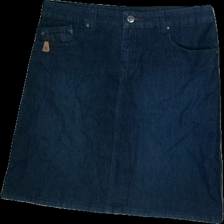
View: front
Type: Skirt
Category: Ladies
Brand: Flash
Colors: Blue
Material: 80%cotton 18%polyester 2%elastane
Pattern: Logo print
Cut: Regular
Size: 42
Season: Summer
Trend: Denim
Price range: 50-100
Recommended usage: Reuse